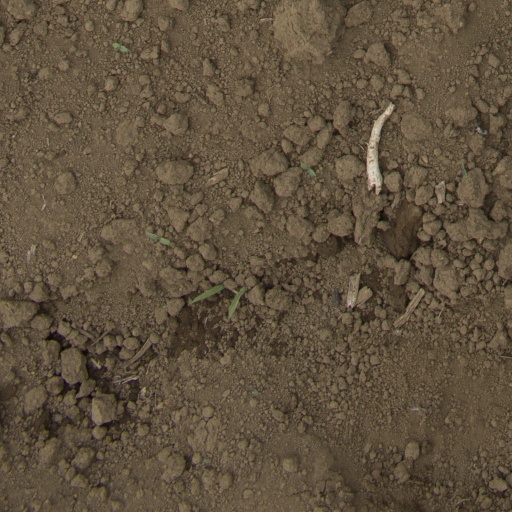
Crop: Jerusalem artichoke